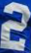
Number: 2